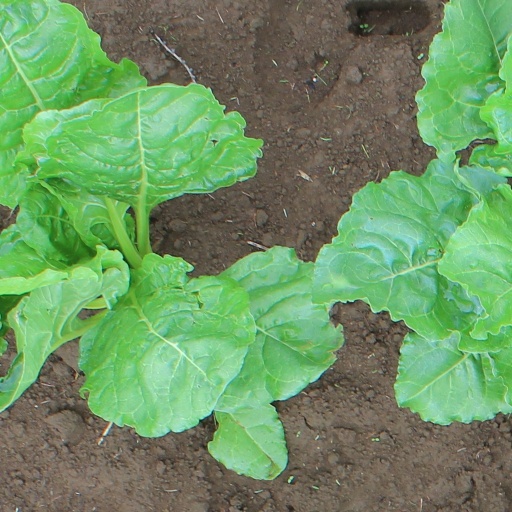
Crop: sugar beet